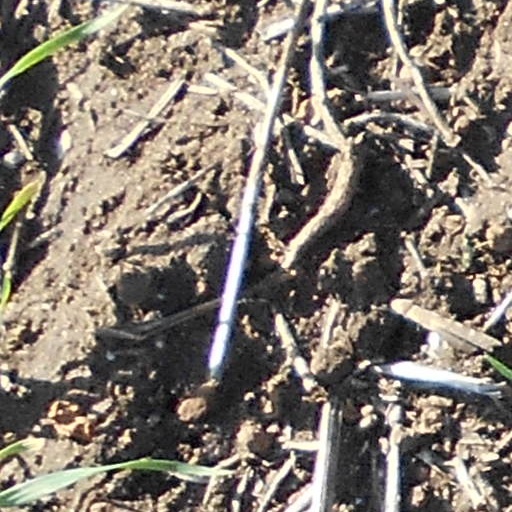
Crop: wheat